Zakopane

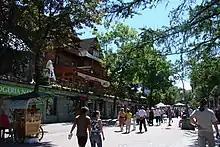
Krupówki Street

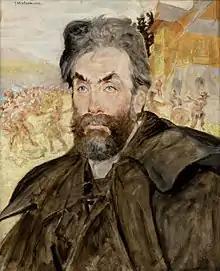
Stanisław Witkiewicz

Zakopane is visited by over 2,500,000 tourists a year. In the winter, Zakopane's tourists are interested in winter sports activities such as skiing, snowboarding, ski jumping, snowmobiling, sleigh rides, snowshoe walks, and Ice skating. During the summer, Tourists come to do activities like hiking, climbing, bike and horse ride the Tatras mountain, there are many trails in the Tatras. Tourists ride quads and dirt bikes that you can rent. Swimming and boat rides on the Dunajec river are popular. Many come to experience Goral culture, which is rich in its unique styles of food, speech, architecture, music, and costume. Zakopane is especially popular during the winter holidays, which are celebrated in traditional style, with dances, decorated horse-pulled sleighs called kuligs and roast lamb.